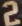
Number: 2